Carlos Sampayo

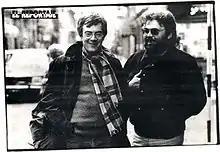
Carlos Sampayo (right) with José Muñoz

Carlos Sampayo (born 17 September 1943) is an Argentine writer best known for his work in comics, particularly in collaboration with artist José Muñoz.